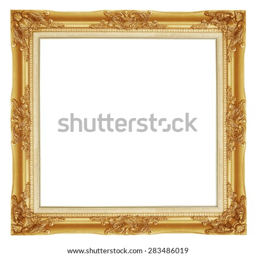
the antique gold frame on the white background